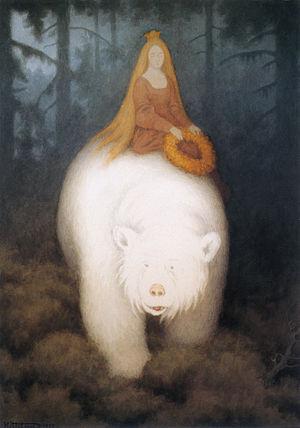
Theodor Severin Kittelsen, était un peintre, dessinateur et illustrateur norvégien.
Le folklore est l'ensemble des productions collectives émanant d'un peuple et se transmettant d'une génération à l'autre par voie orale et par imitation. Ces arts et traditions populaires comprennent la culture littéraire, figurative, et matérielle.
L’Ours-roi Valemon est un conte populaire norvégien qui raconte l'histoire de Valemon, le jeune roi du pays de l'été, changé en ours blanc par la princesse du pays de nulle part qu'il avait refusé d'épouser.
L'ours dans la culture des populations humaines en contact avec cet animal, qui partagea longtemps son biotope avec elles, a toujours occupé une place particulière. Dès l'époque préhistorique, il a incarné une divinité. Si la thèse du culte de l'ours au paléolithique moyen est controversée, de nombreuses formes de vénération liées à sa chasse et associées à des rites parfois violents sont plus tard attestées dans de multiples sociétés autour du monde. L'ours fut considéré comme un double animal de l'homme, un ancêtre tutélaire, un symbole de puissance, de renouveau, du passage des saisons, et même de royauté puisqu'il fut longtemps symboliquement le roi des animaux en Europe. Étroitement associé à des pratiques et traditions animistes « païennes » parfois transgressives, l'ours et ses cultes furent combattus par l'Église catholique lors des évangélisations successives, conduisant à sa dépréciation et à sa diabolisation progressive, jusqu'à lui donner une réputation d'animal goinfre et stupide au Moyen Âge.